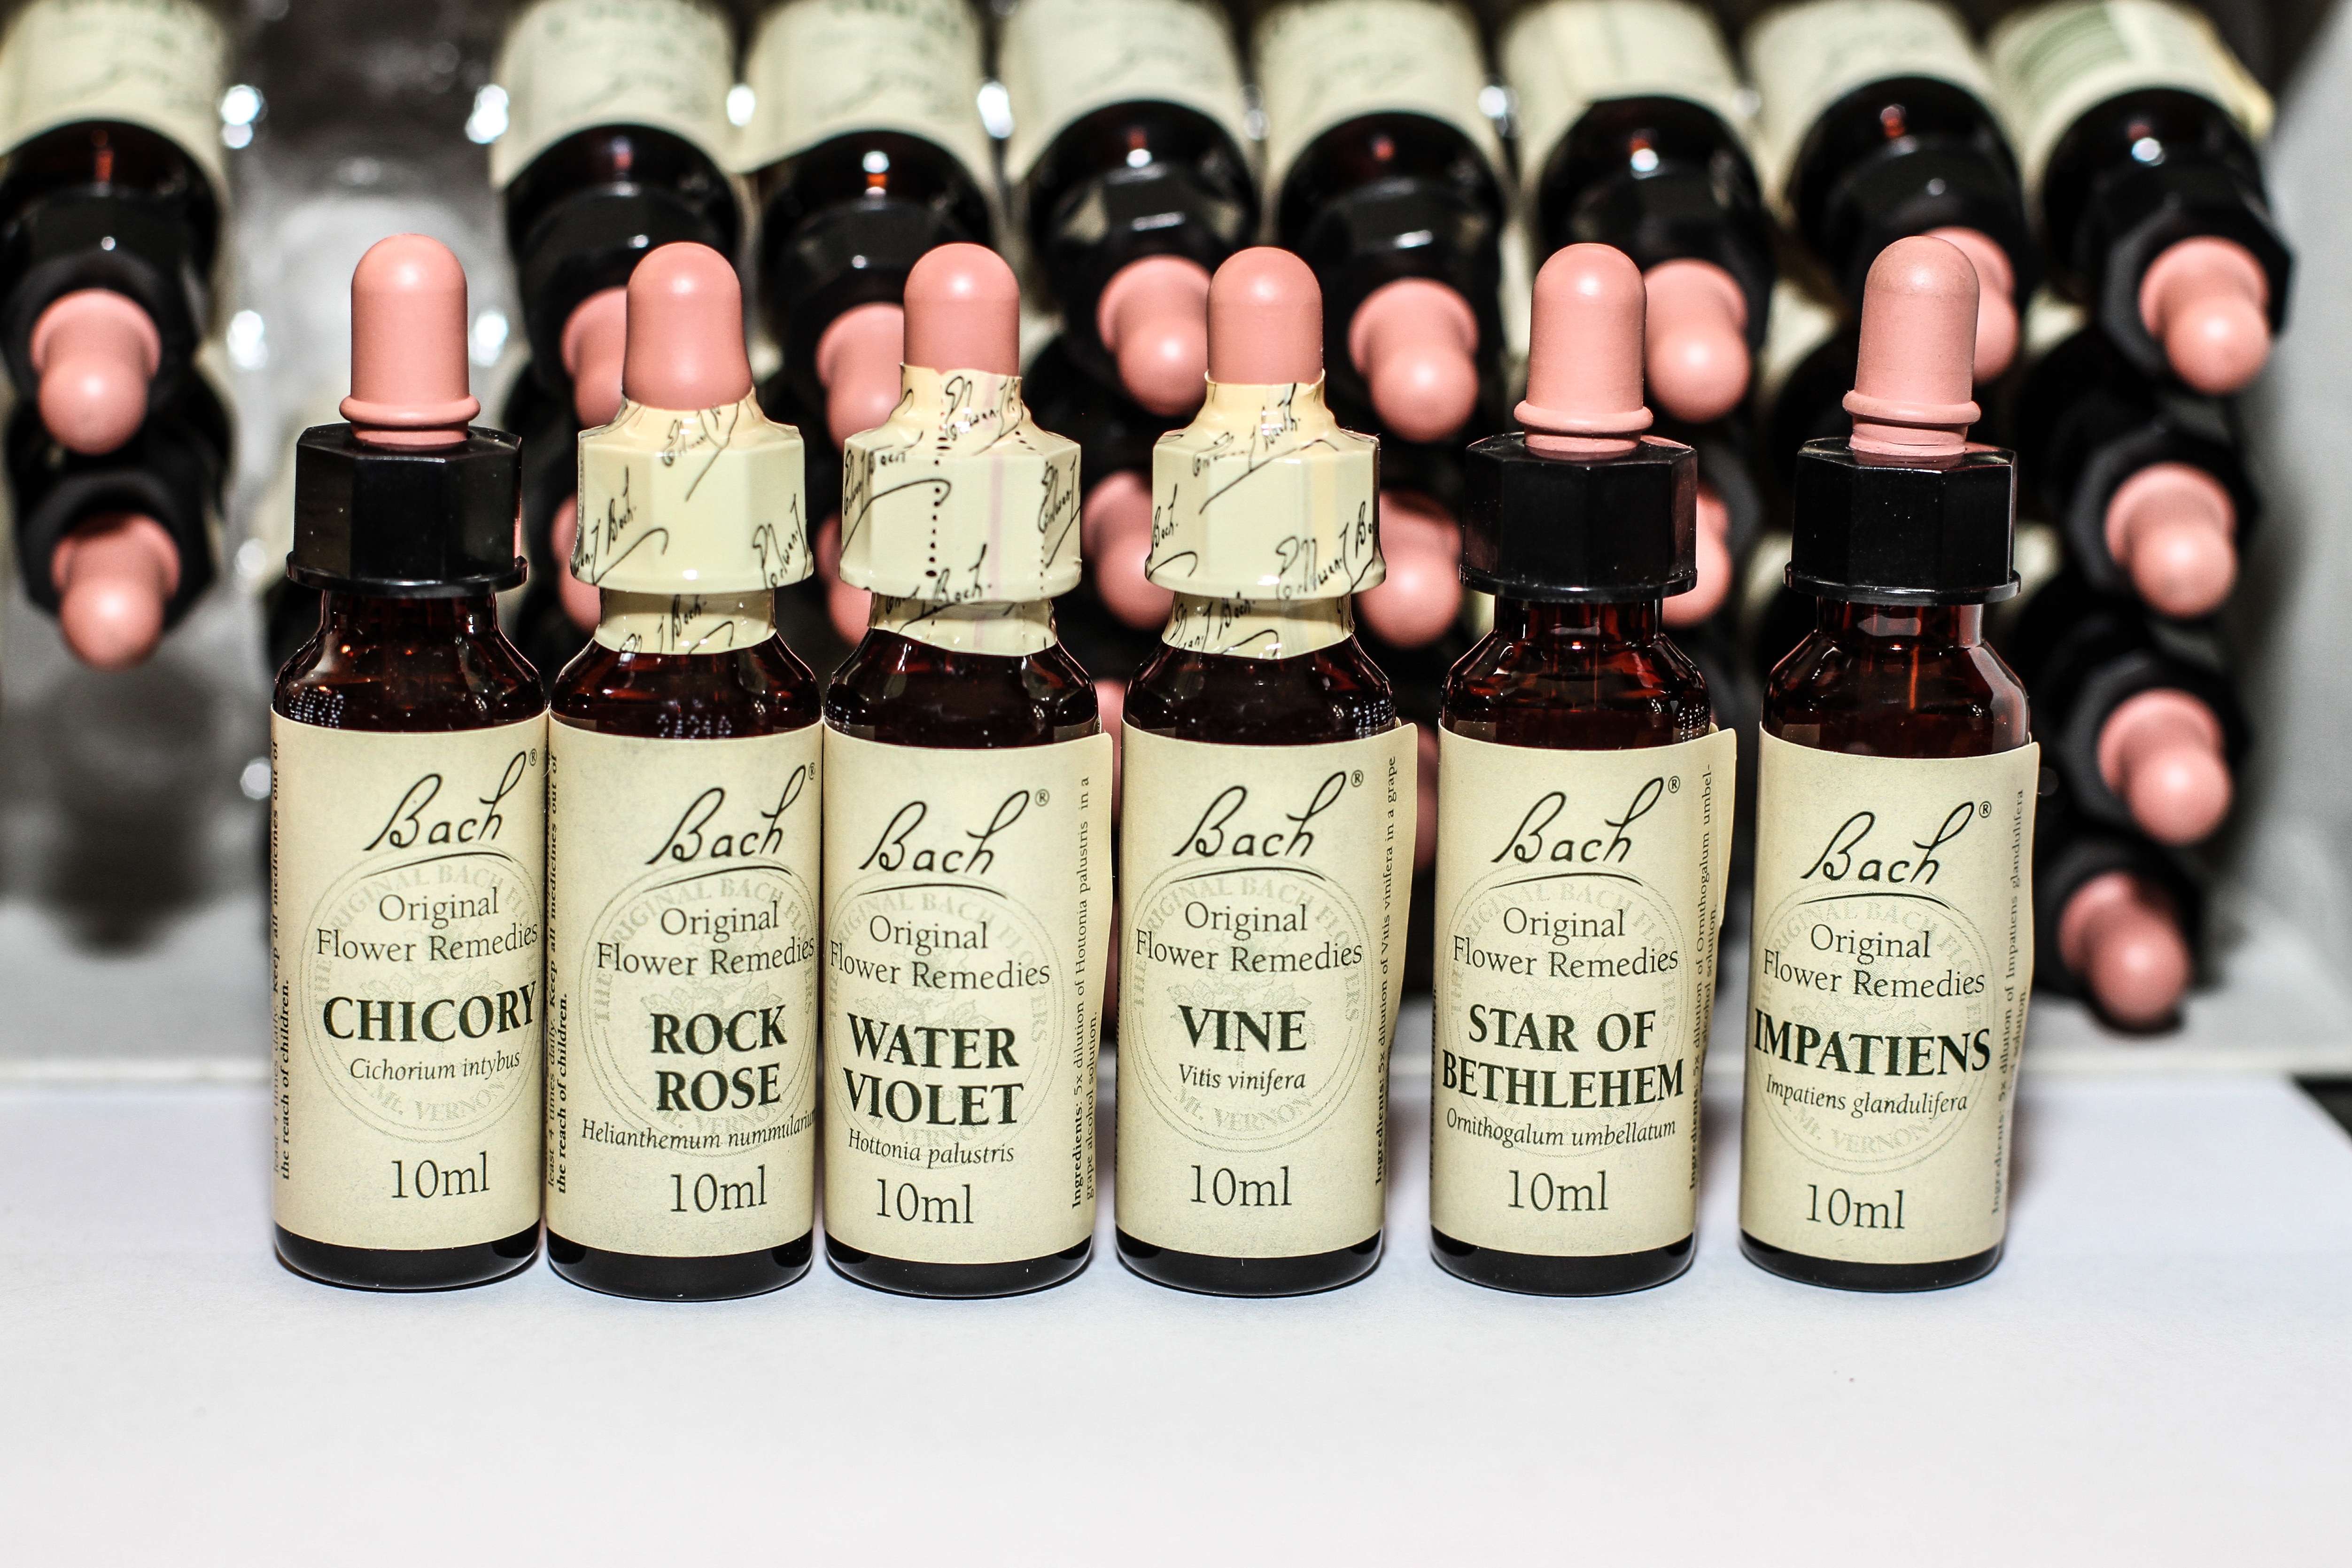
bottle, brand, nail polish, beauty, cosmetics, flavor, naturopathy, alternative medicine, bach flowers, bach remedies